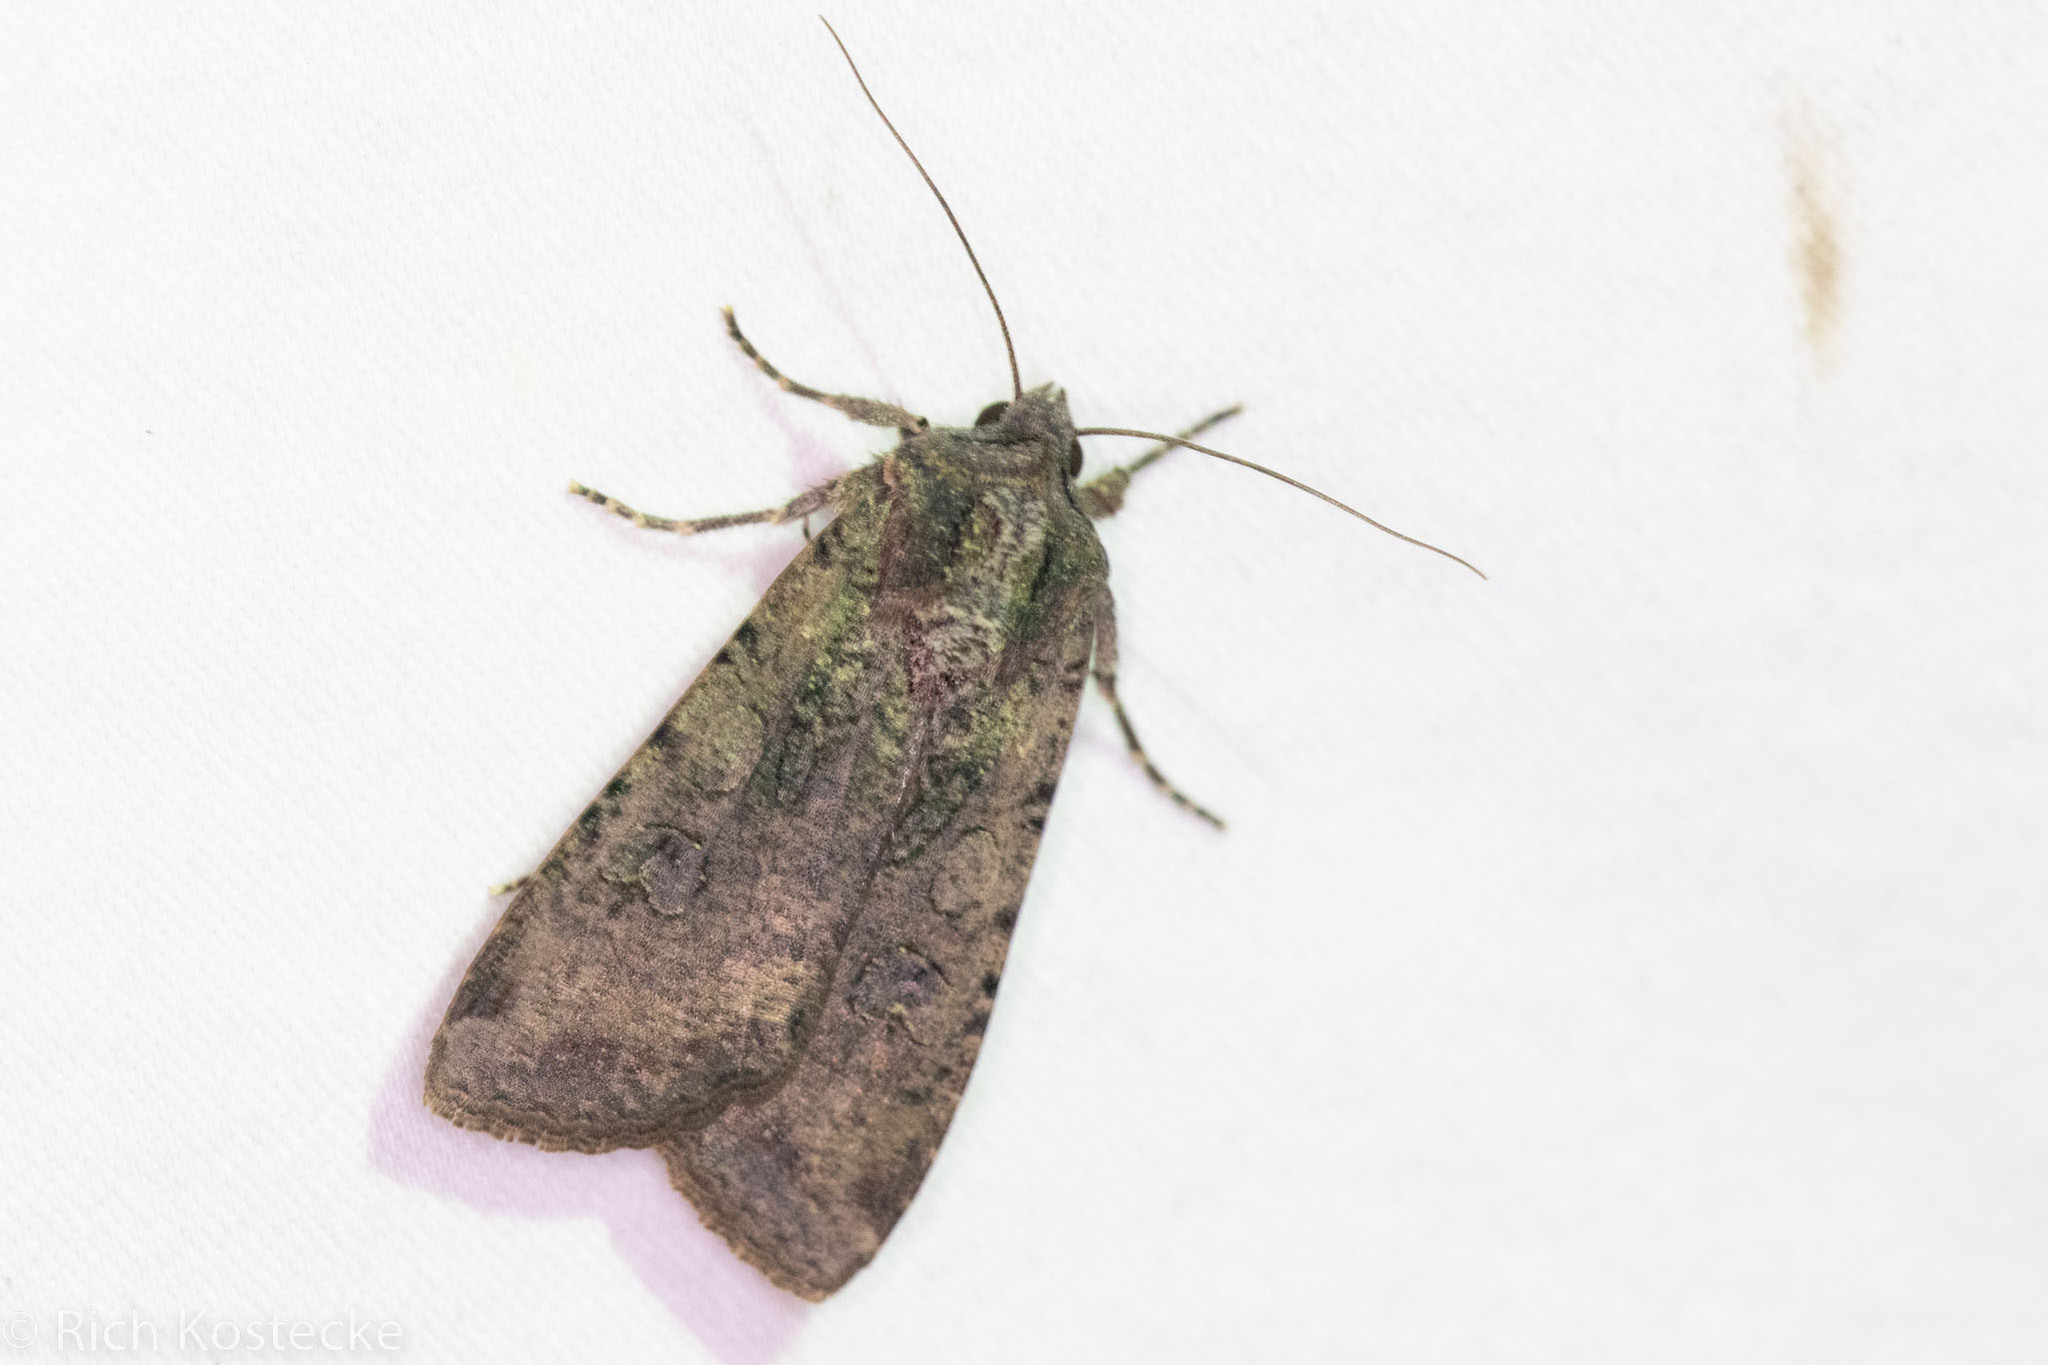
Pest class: cutworms